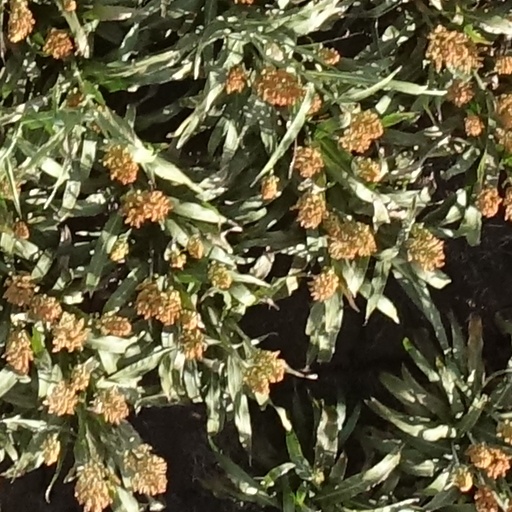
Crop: sorghum